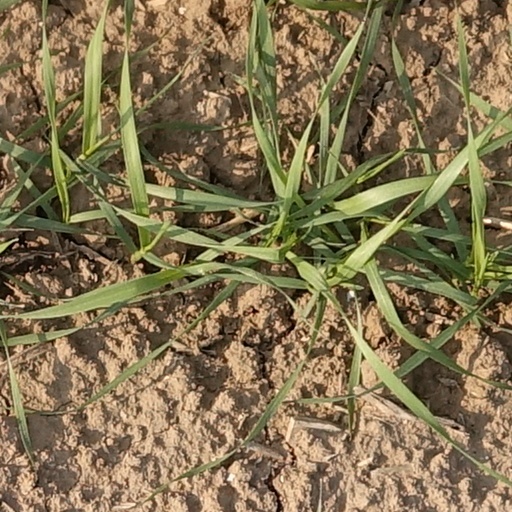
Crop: wheat